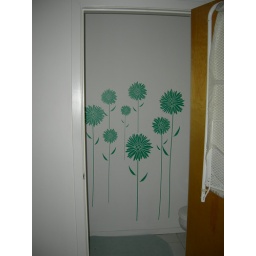
New wall stickers in my 2nd bathroom